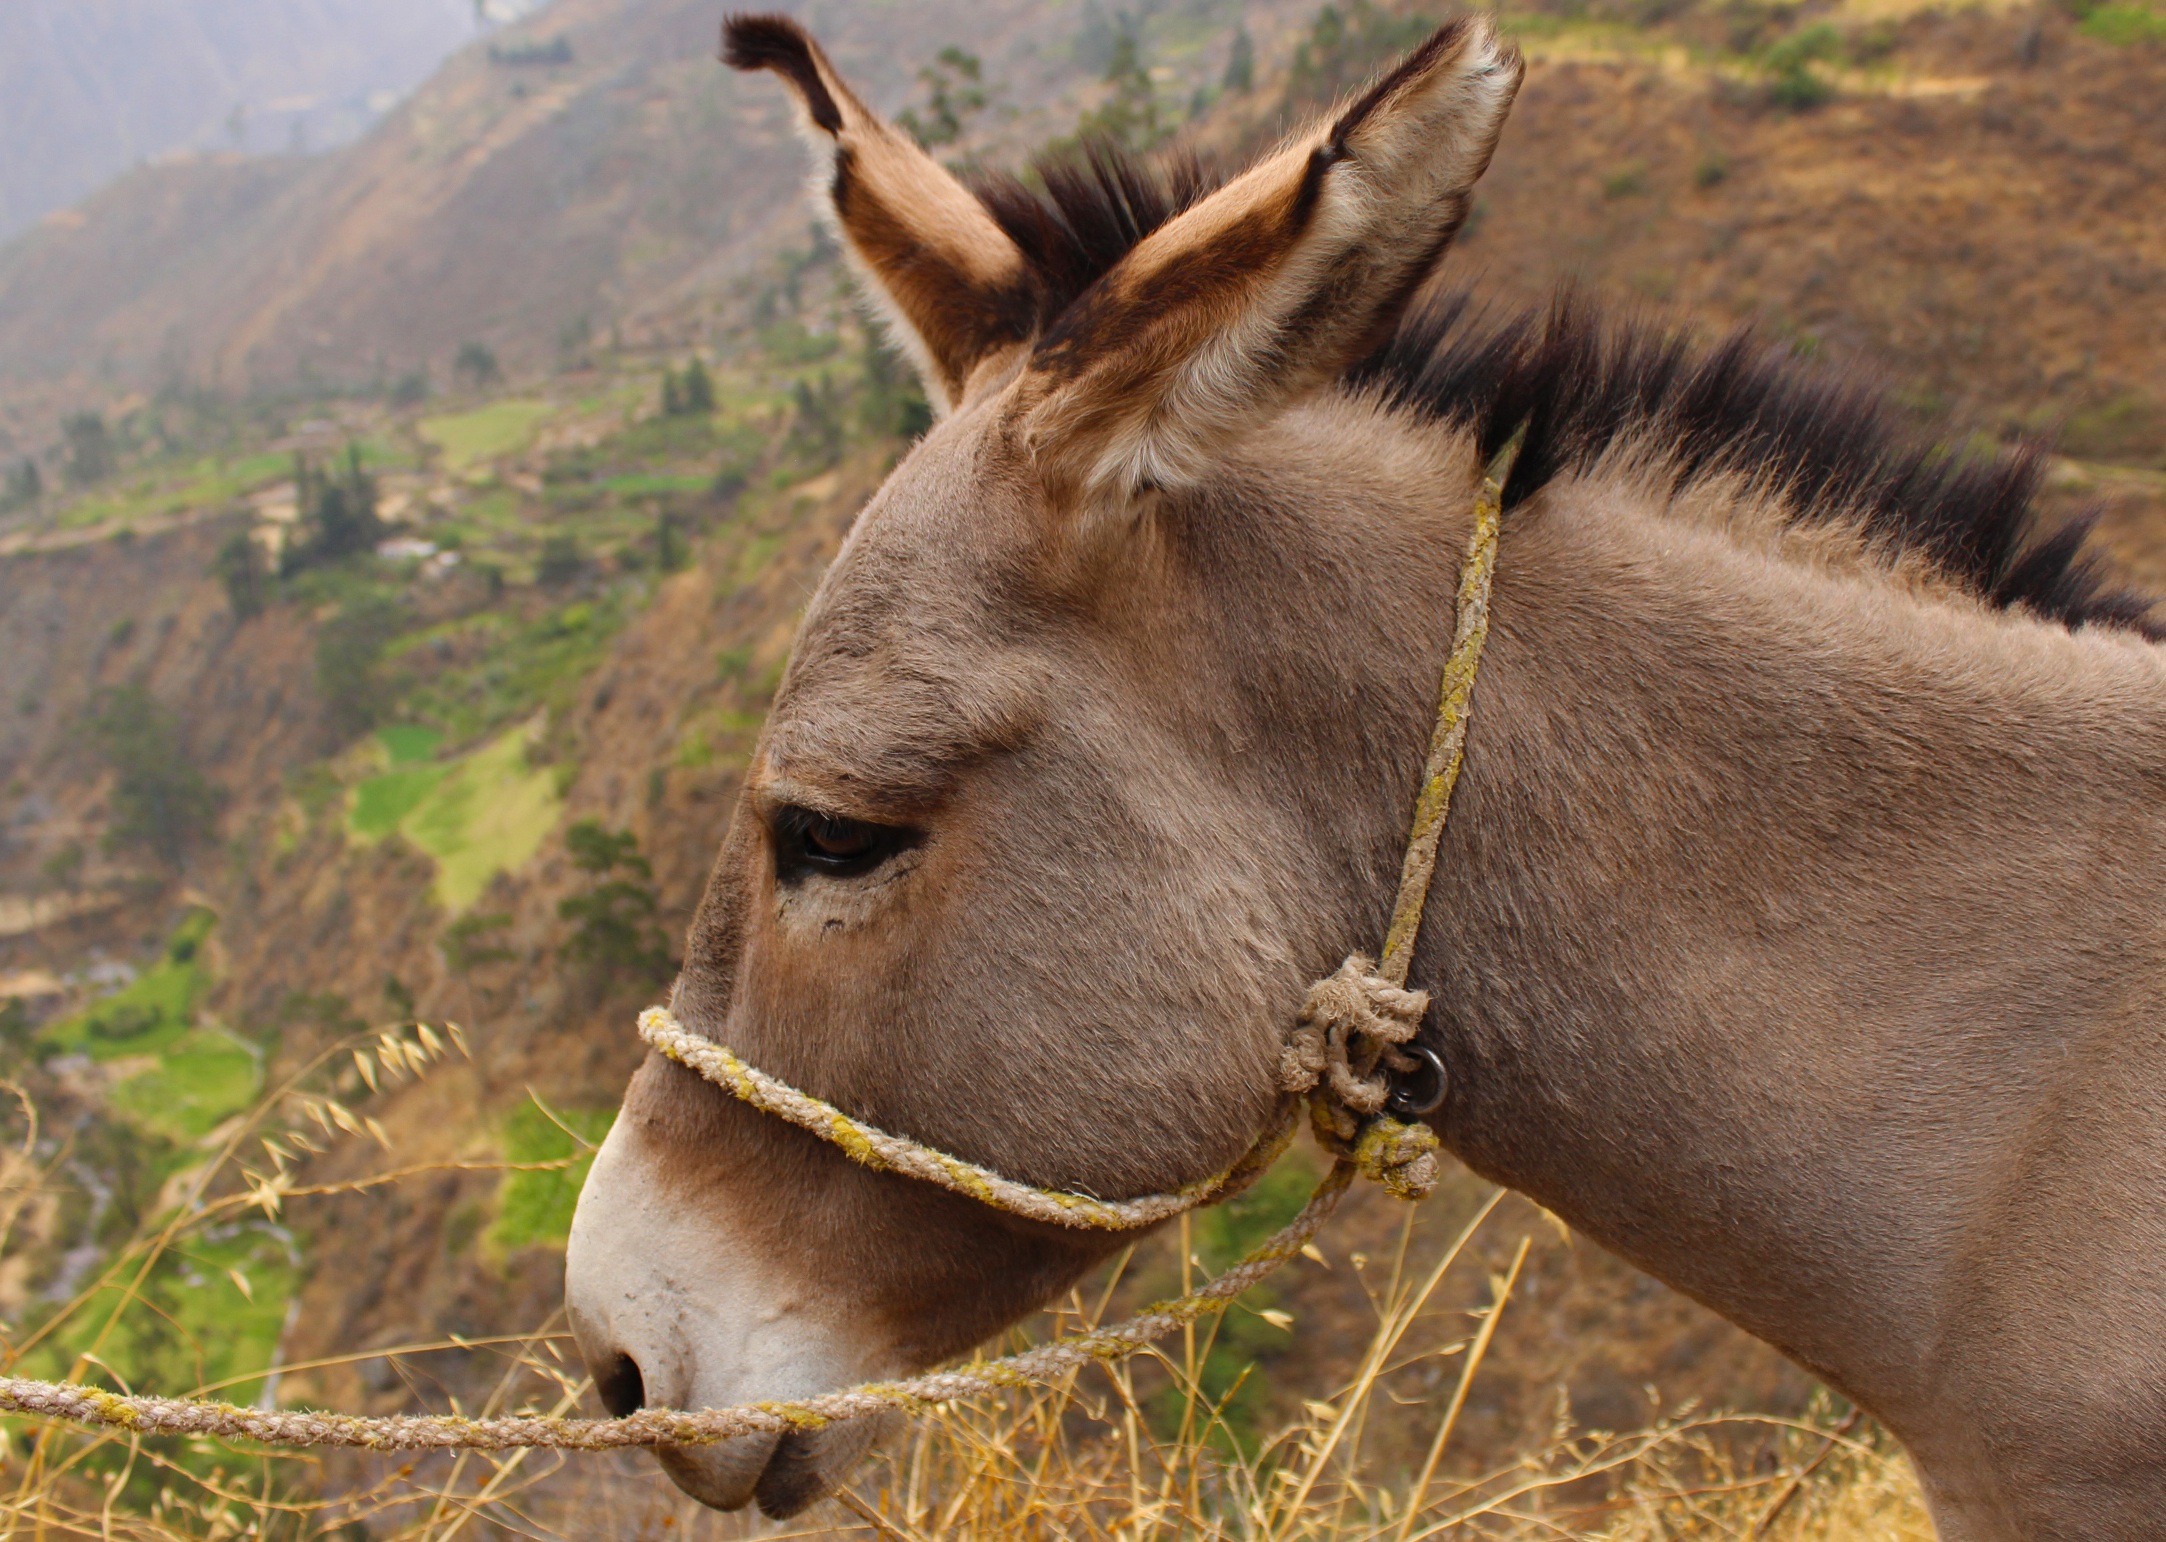
nature, grass, field, animal, wildlife, pasture, grazing, horse, mammal, mane, fauna, donkey, bridle, ass, grey, vertebrate, mare, foal, colt, halter, mule, pack animal, horse like mammal, mustang horse